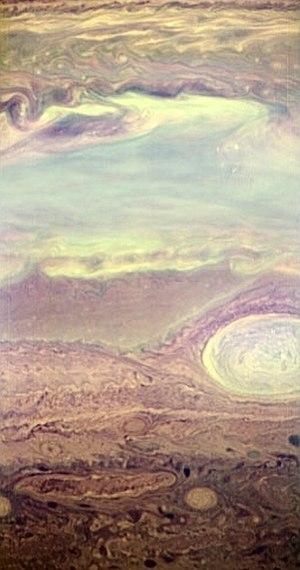
New Horizons est une sonde de l'agence spatiale américaine dont l'objectif principal est l'étude de la planète naine Pluton et ses satellites, ce qui a été réalisé mi-juillet 2015, puis après de légères modifications de trajectoire, elle a pu explorer Arrokoth, un autre corps de la ceinture de Kuiper, et pourrait éventuellement en étudier un autre. New Horizons est la première mission spatiale qui explore cette région du Système solaire. Du fait de leur éloignement, on dispose de très peu d'informations sur les corps célestes qui s'y trouvent, car ceux-ci sont à peine visibles avec les meilleurs télescopes. Or leurs caractéristiques sont susceptibles de fournir des informations importantes sur le processus de formation du Système solaire.
L’atmosphère de Jupiter est la plus importante des atmosphères des planètes du système solaire. Elle est composée principalement de d'hydrogène et d'hélium ; les autres composants chimiques sont présents seulement en petite quantité, dont le méthane, l'ammoniac, le sulfure d'hydrogène et l'eau. Ce dernier composant n'a pas été observé directement mais il se trouverait dans les profondeurs de l'atmosphère. Il y a environ trois fois plus d'oxygène, d'azote, de soufre et de gaz nobles dans l'atmosphère jovienne que dans le Soleil.